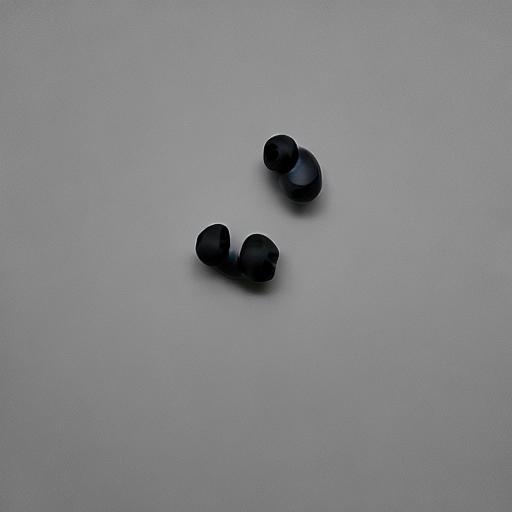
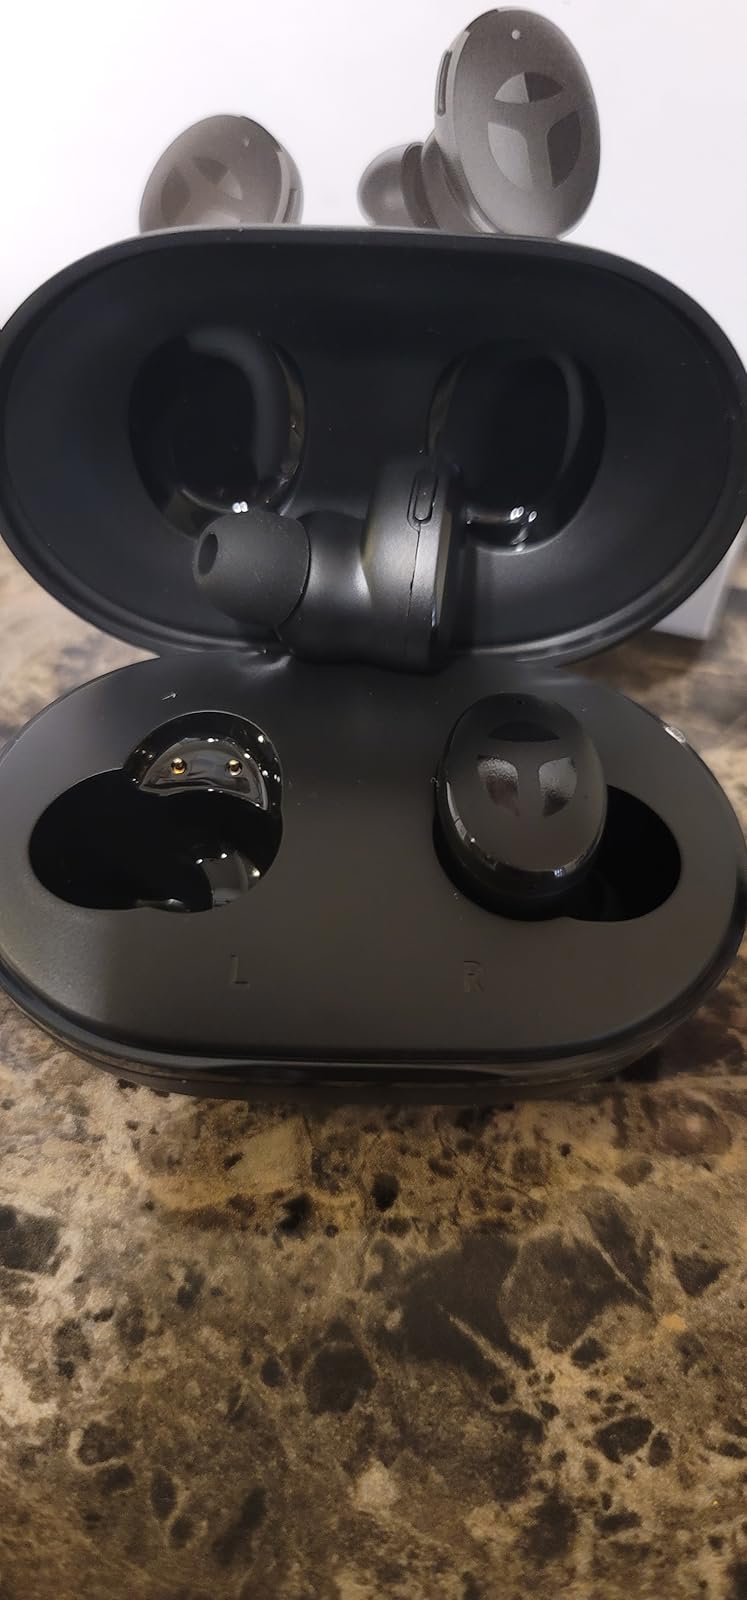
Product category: earbuds
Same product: no